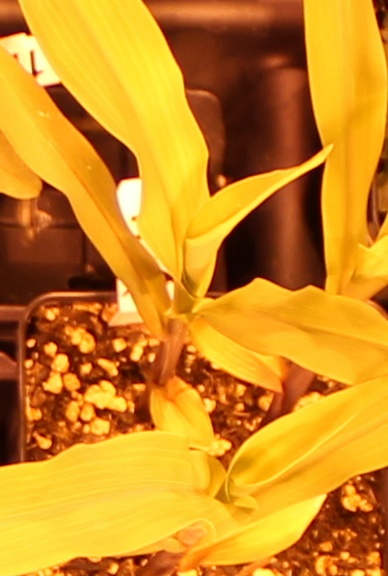
Label: Corn